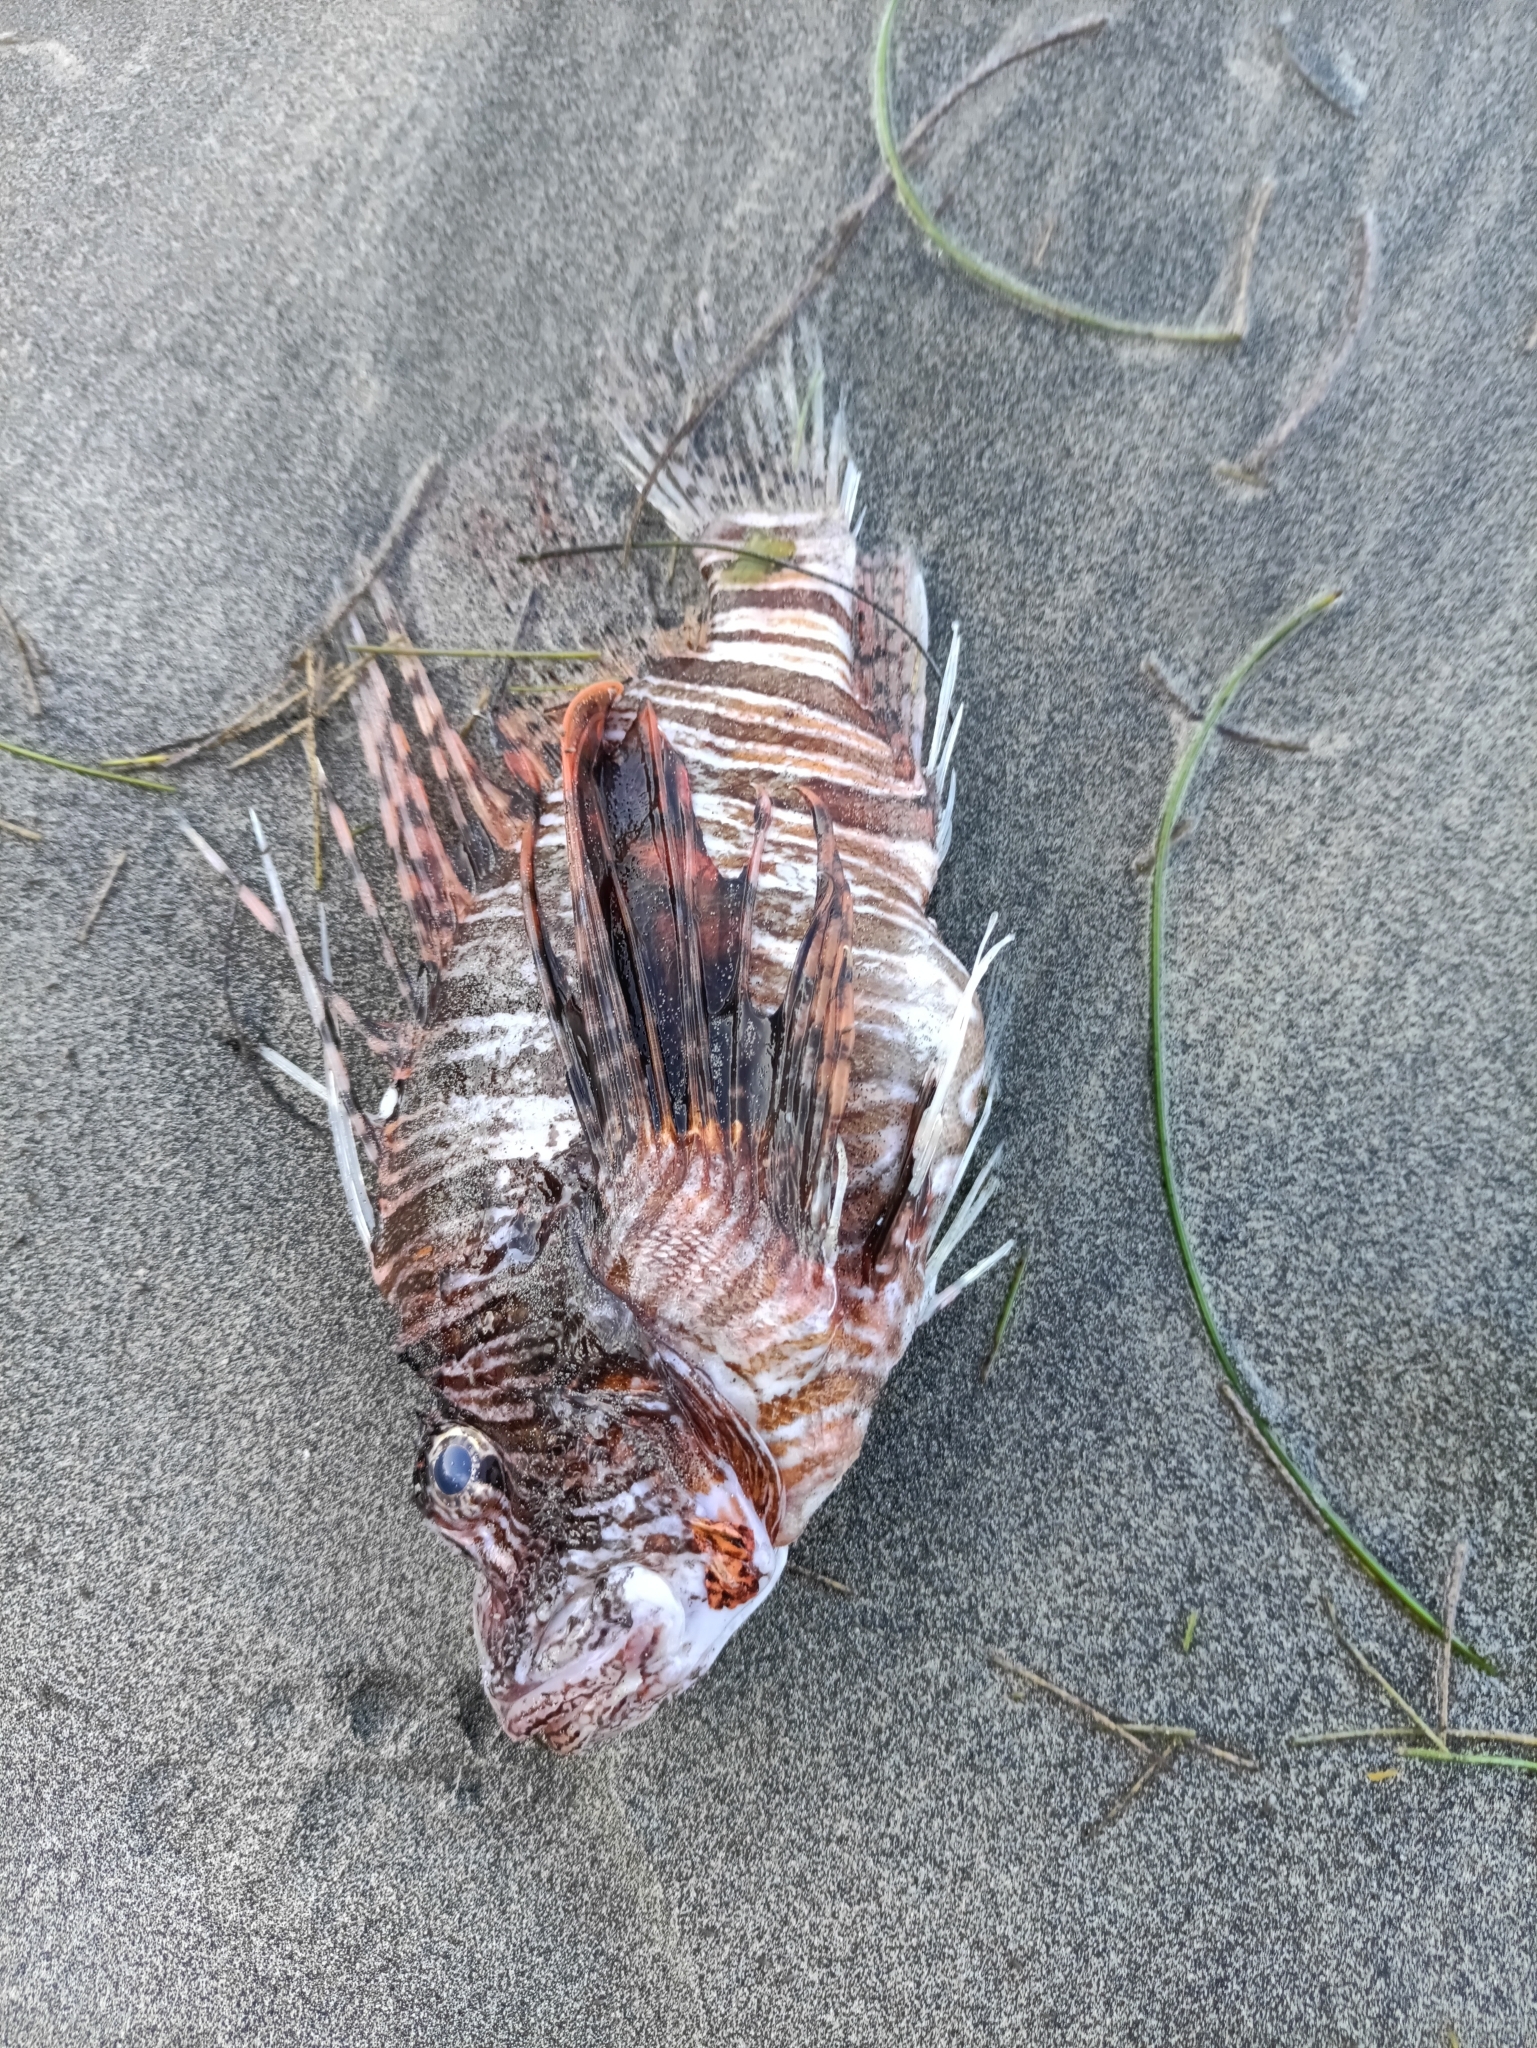
Pterois volitans (Red Lionfish)